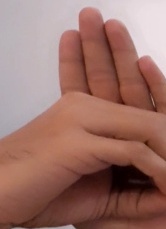
ASL sign: 0